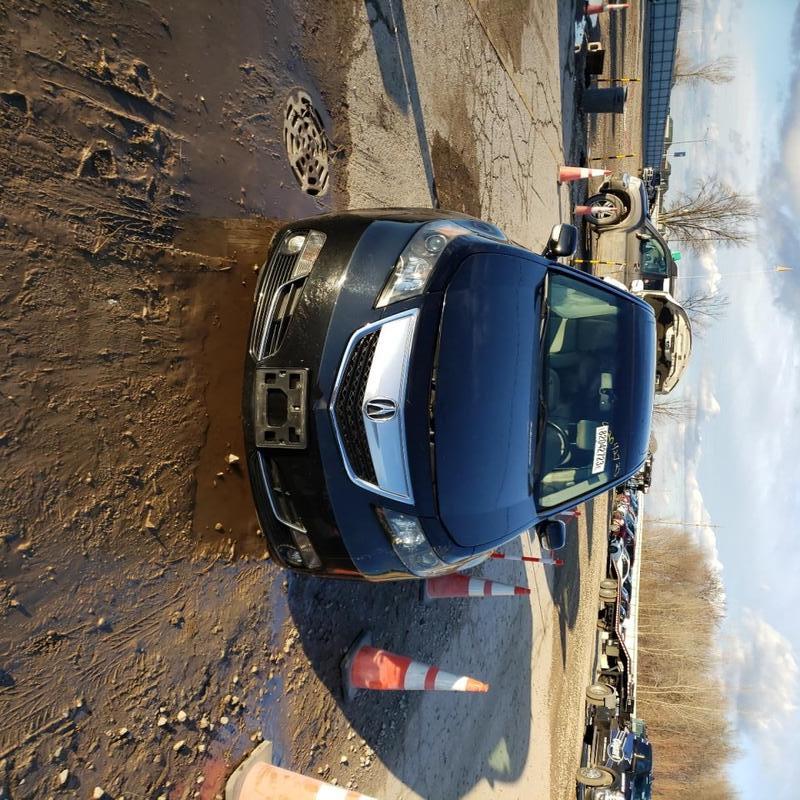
Aucun dommage détecté.
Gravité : aucun